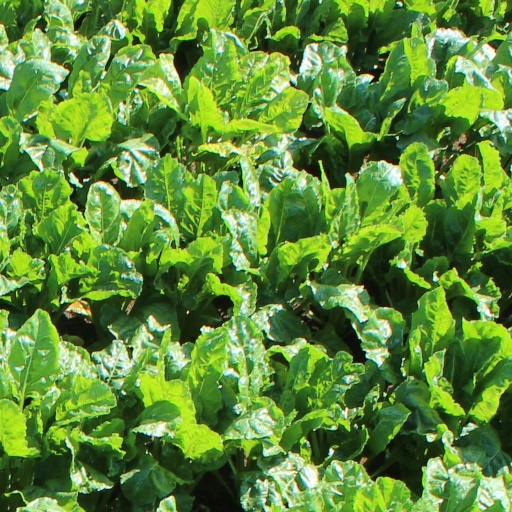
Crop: sugar beet